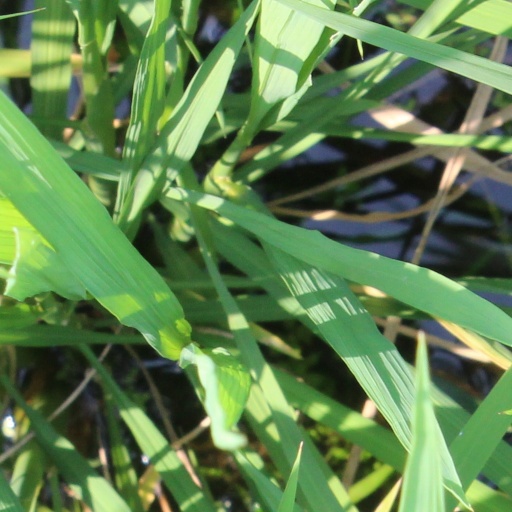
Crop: rice